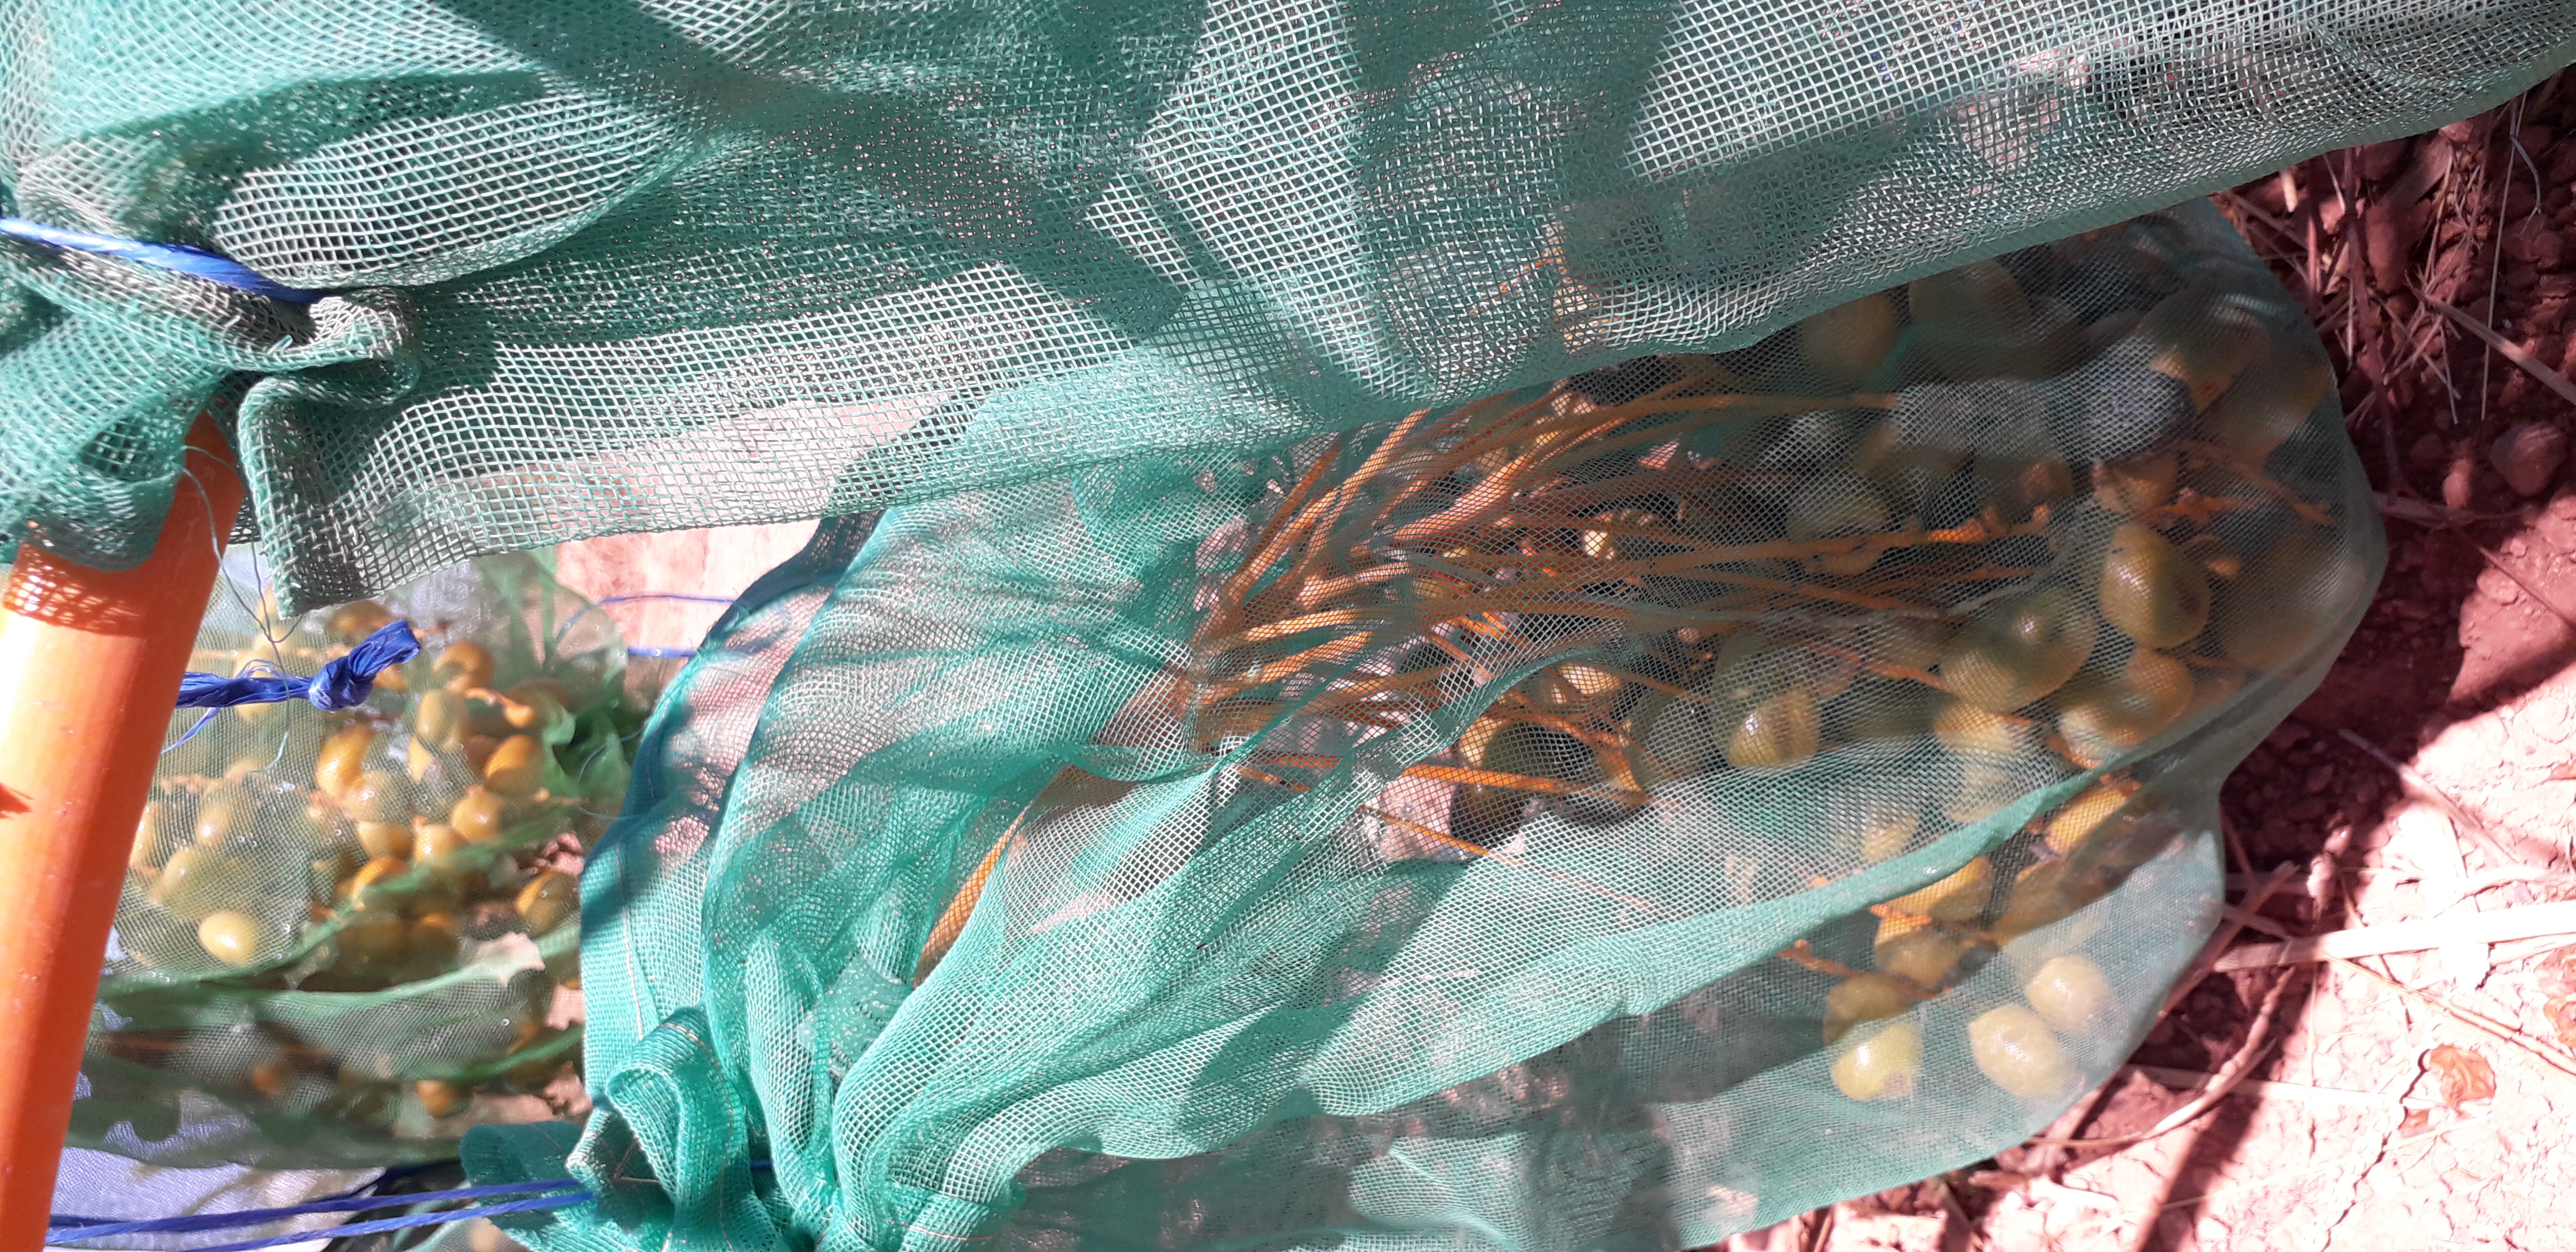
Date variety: Boufagous